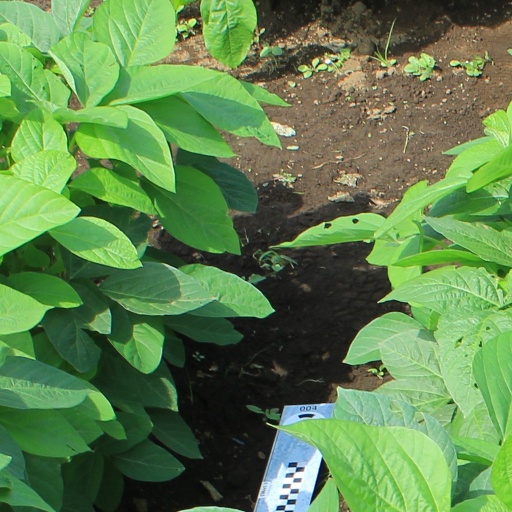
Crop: soybean